Millard Caldwell

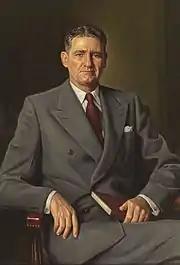
Portrait of Caldwell

In 1926, Caldwell began serving as prosecutor and county attorney of Santa Rosa County; in 1929, he was elected as a Democrat to the state House, where he was a member until 1932.